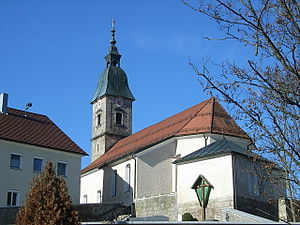
Zenting
Kirken i Zenting
Zenting er en kommune i Landkreis Freyung-Grafenau i Regierungsbezirk Niederbayern i den tyske delstat Bayern. Den er en del af Verwaltungsgemeinschaft Thurmansbang.